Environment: real
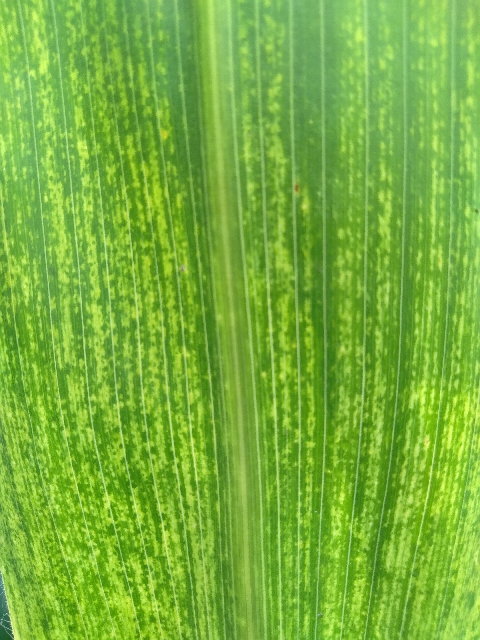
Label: lethal_necrosis